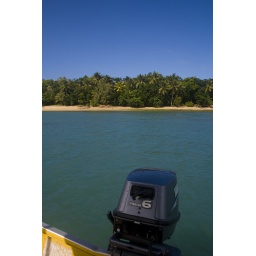
Gorgeous weather - check. Small boat with girl-friend in it - check. Crystal clear water - check. === perfect holiday!